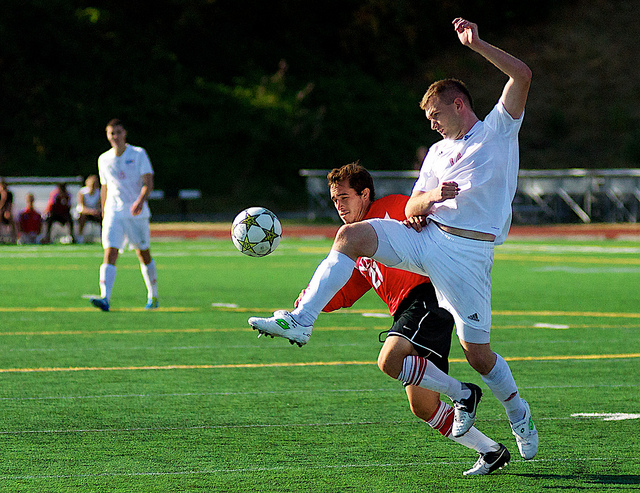
một trận thi đấu bóng đá nam đang diễn ra ở trên sân